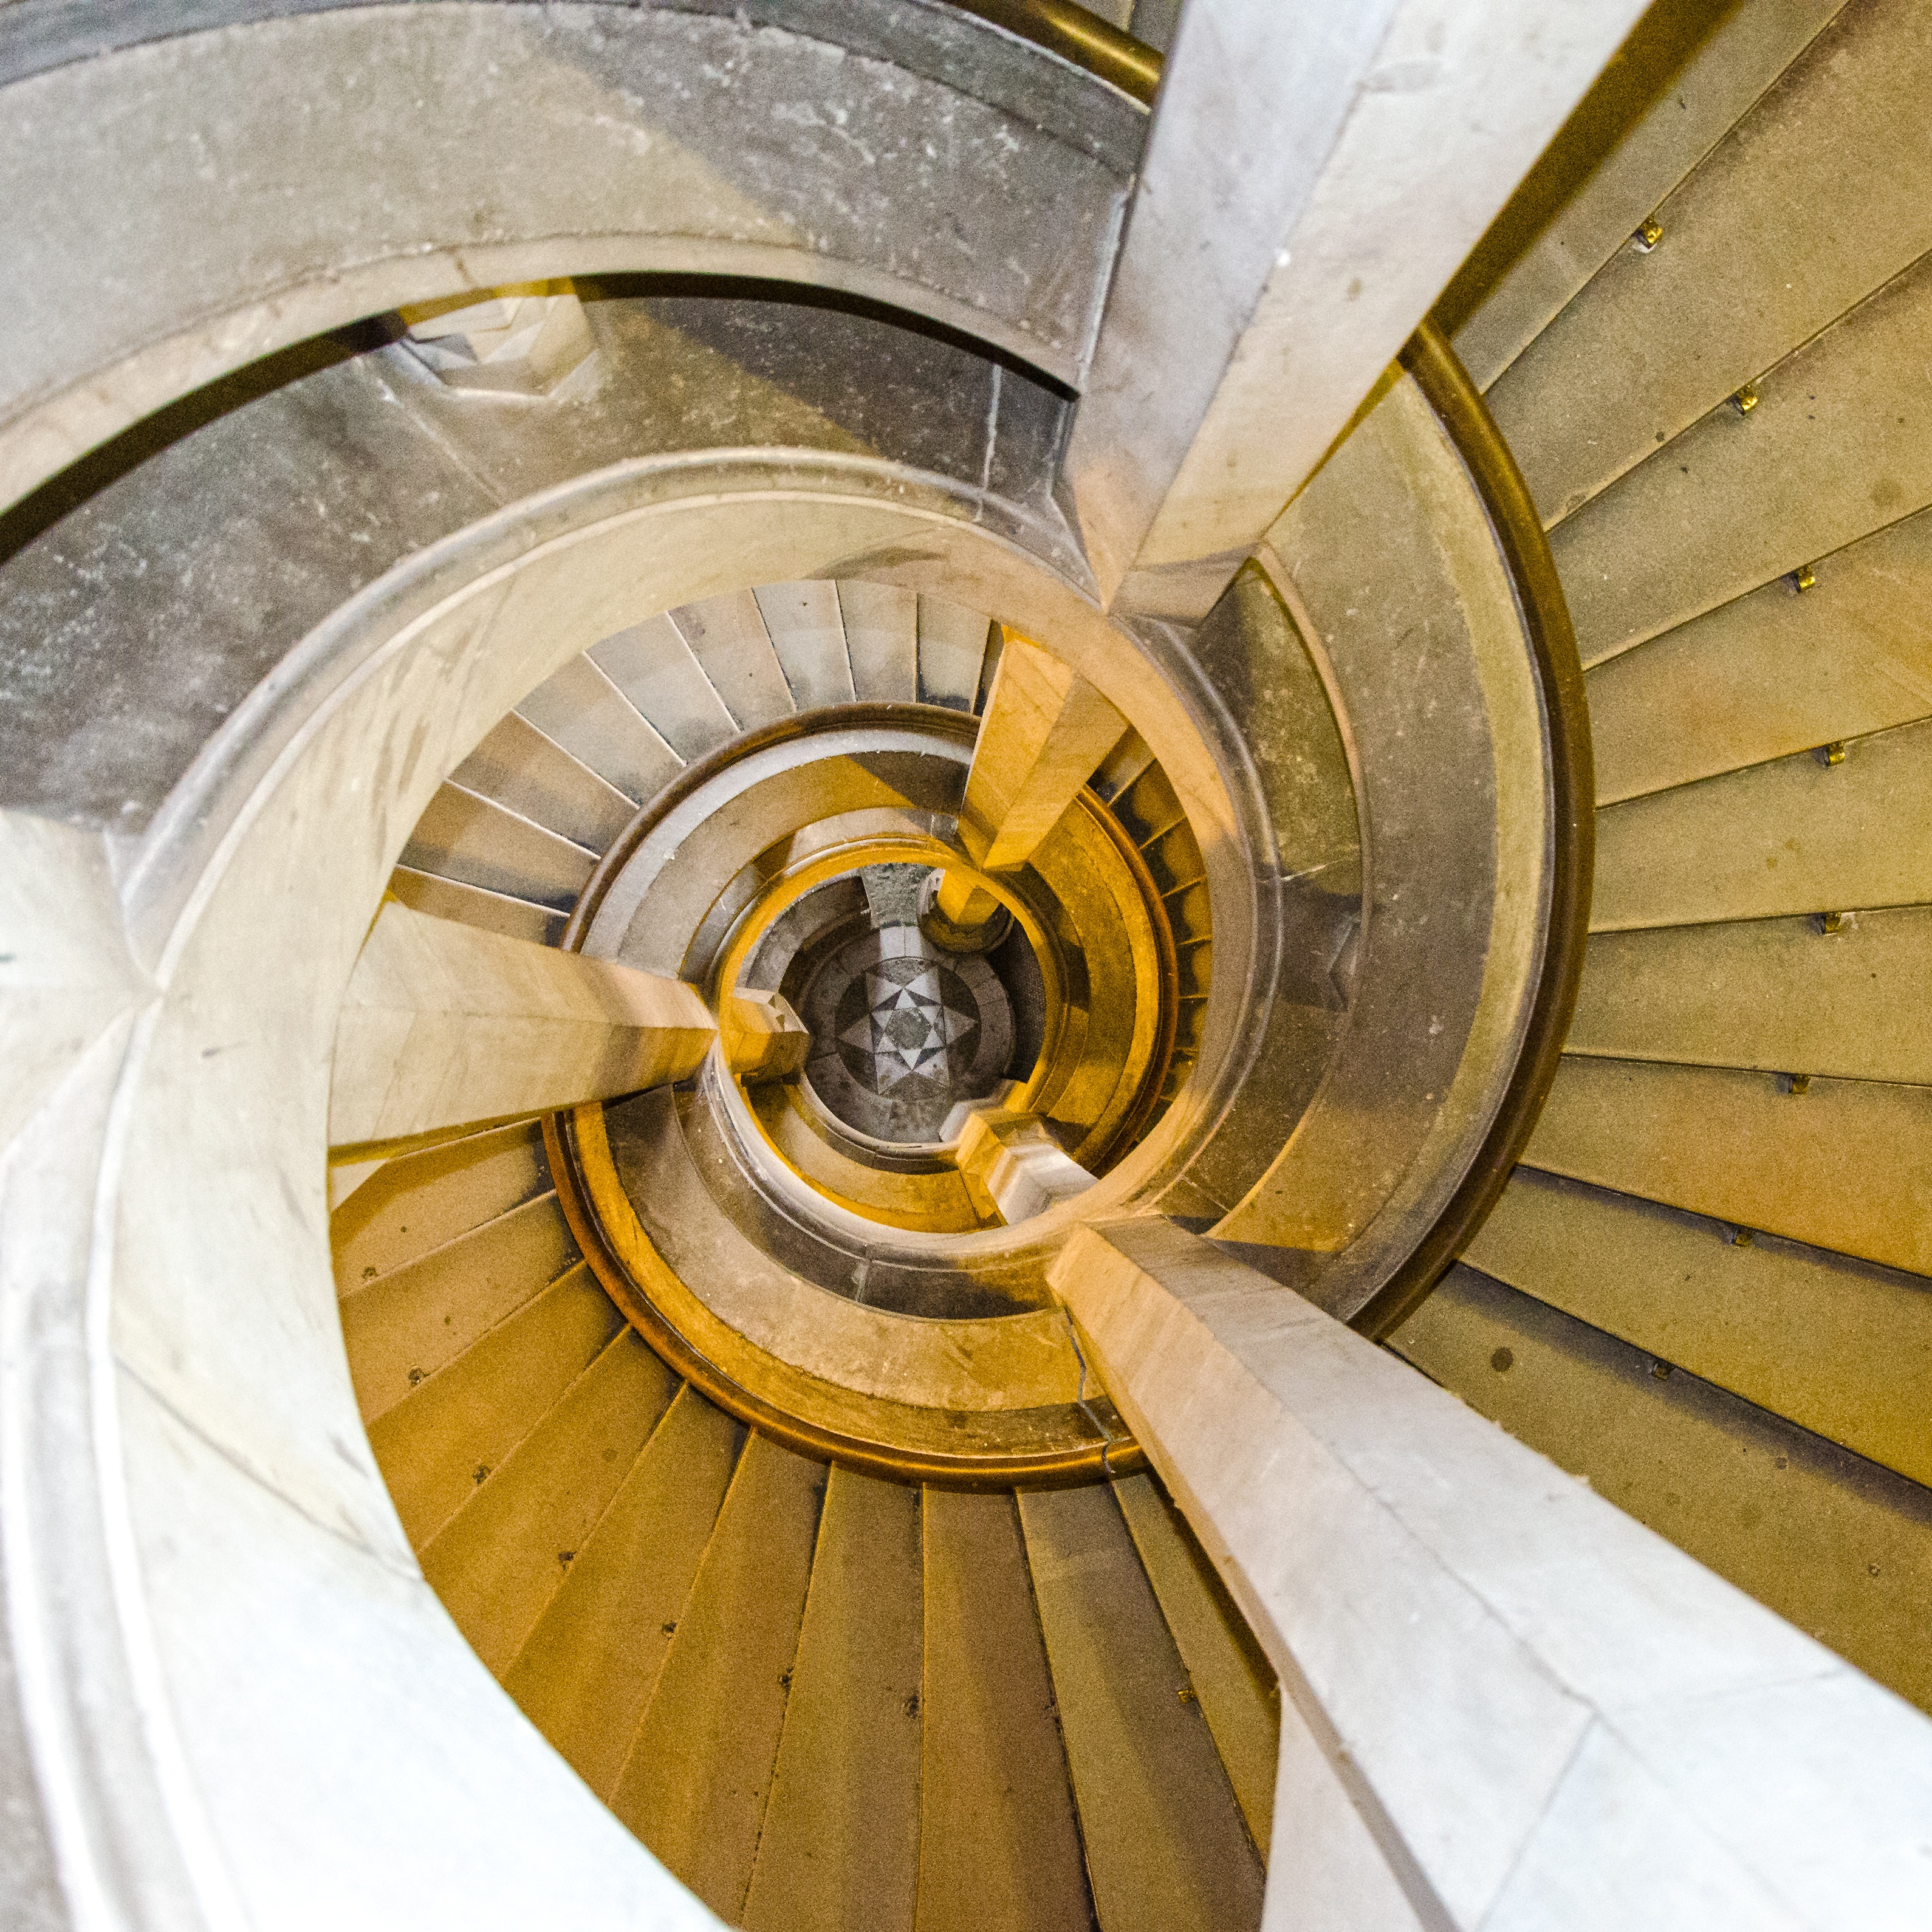
wing, architecture, wood, wheel, spiral, staircase, tower, spoke, castle, spiral staircase, stairs, wernigerode, emergence, gradually, man made object, aircraft engine